Agioi Omologites, Nicosia

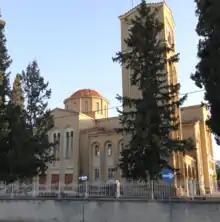
Ayioi Omoloyites Church

The church is located on Agioi Omologites Avenue in the centre of the old village. It has an icon of the Holy Confessors dated 1663. Beneath the church is a shrine cut from the rock, formerly a Roman tomb.